Mariachi

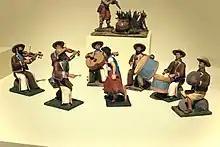
Figures depicting an old-style mariachi band in clay by José Guadalupe Panduro of Tonalá, Jalisco, on display at the Museo de Arte Popular in Mexico City

Prior to the arrival of the Spanish, indigenous music in Mexico was played with rattles, drums, flutes, and conch-shell horns as part of religious celebrations. The Spanish introduced violins, guitars, harps, brass instruments, and woodwinds, which mostly replaced native instruments. The Europeans introduced their instruments to use during Mass, but they were quickly adapted to secular events. Indigenous and mestizo peoples learned to play and make these instruments, often giving them modified shapes and tunings.